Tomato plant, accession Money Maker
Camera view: horizontal (90 deg, fisheye); turntable rotation: 270 degrees
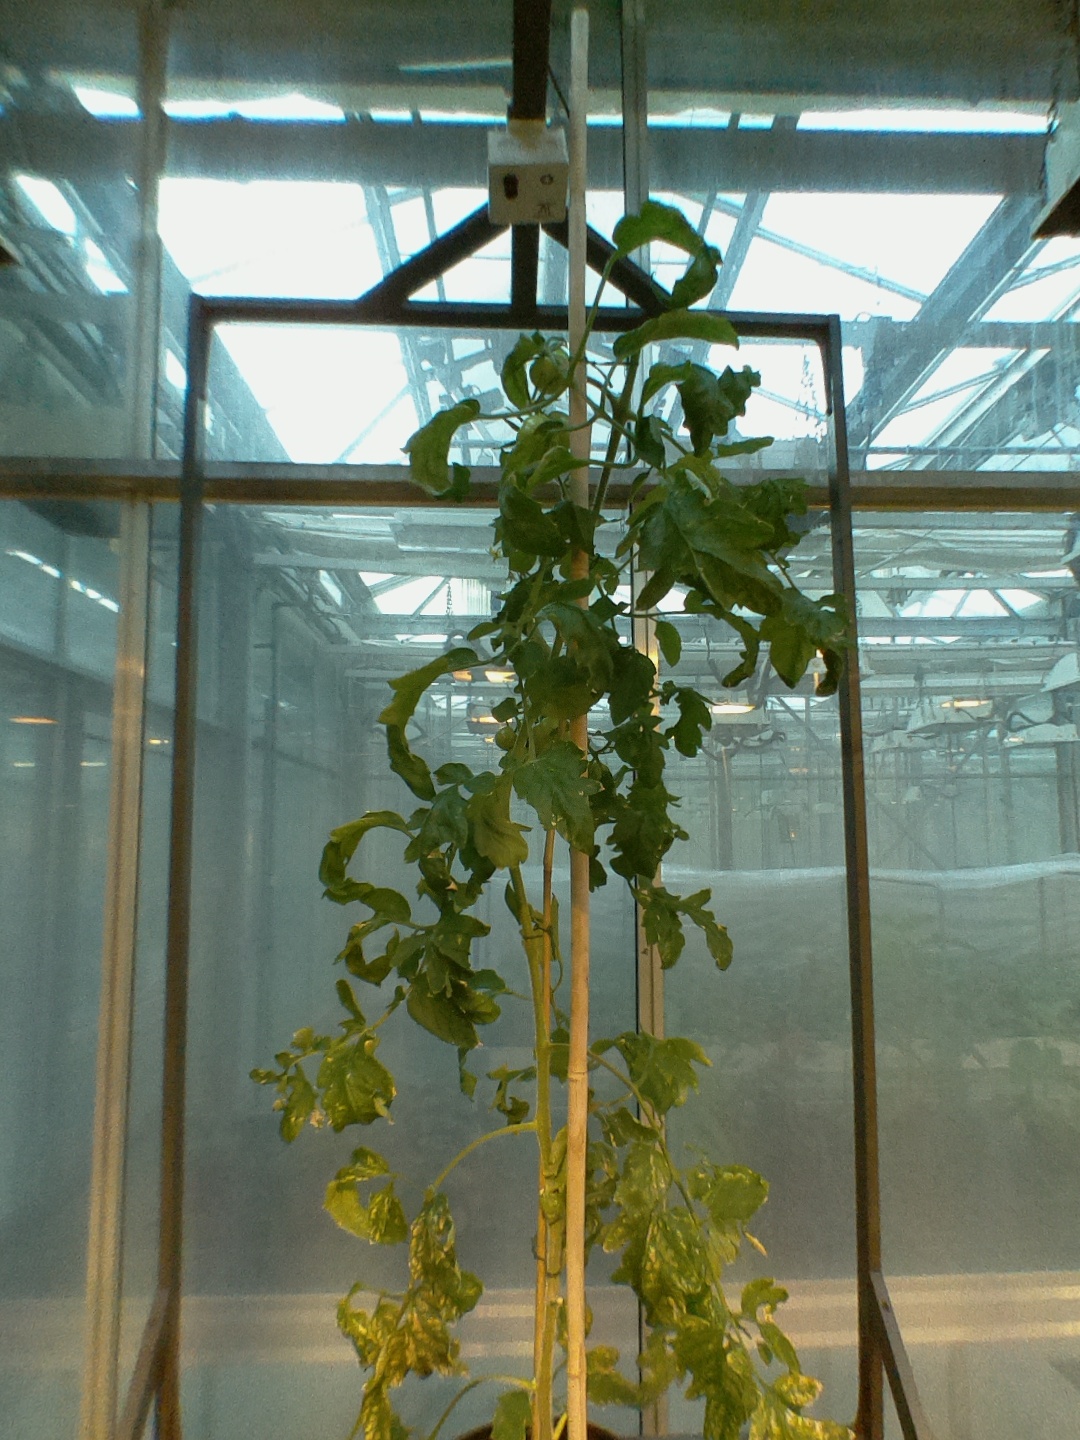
BBCH growth stage 77: 70%-80% of final fruit size